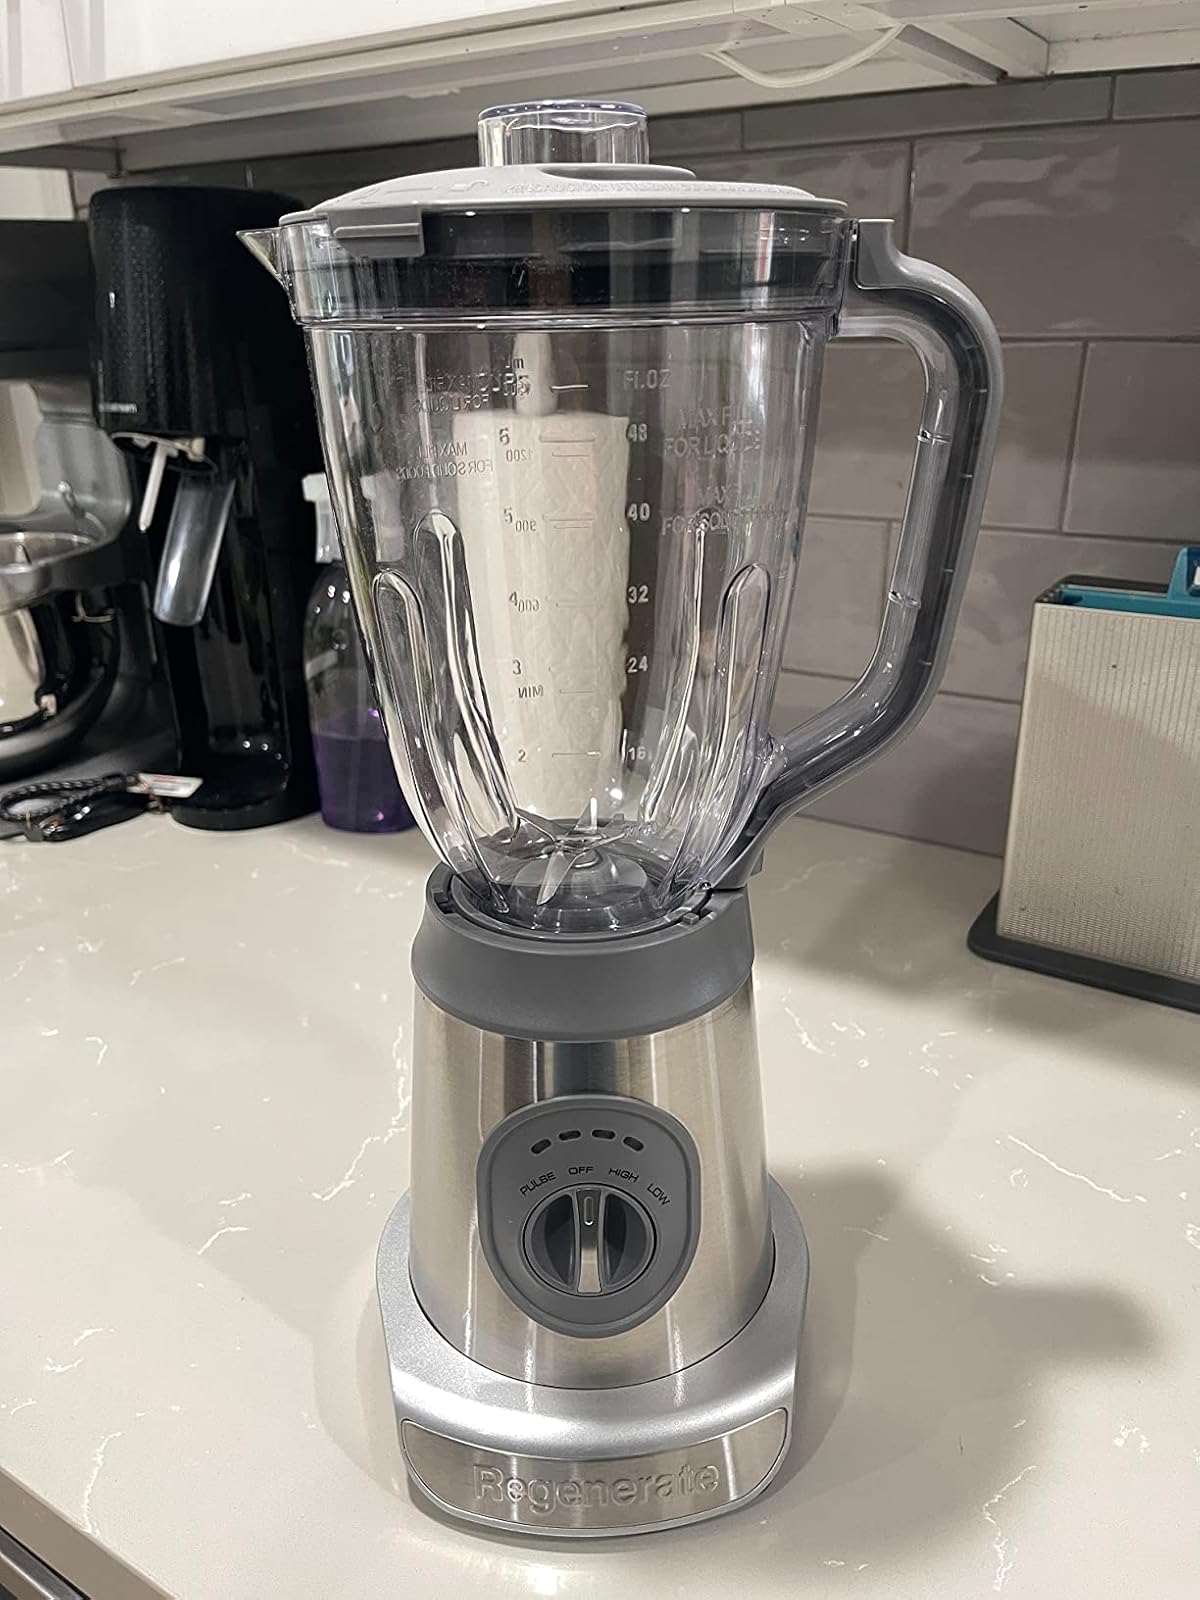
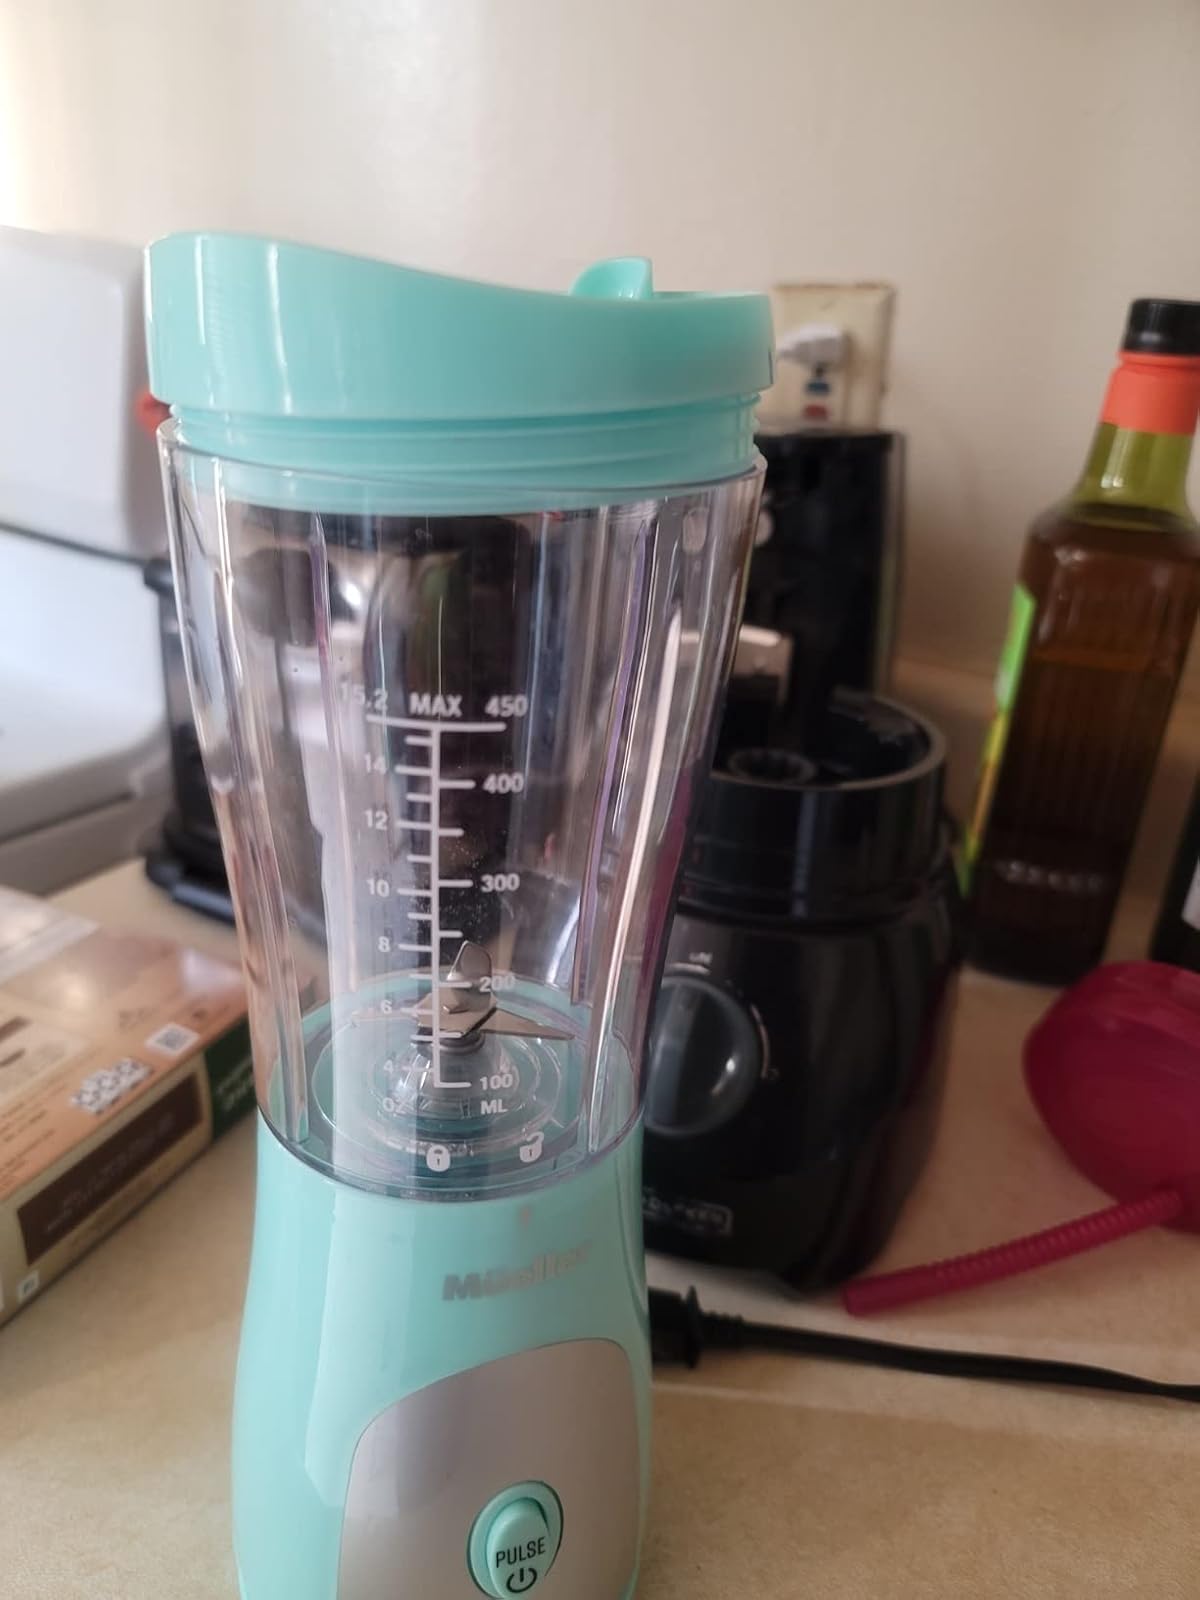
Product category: items_blender
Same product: no